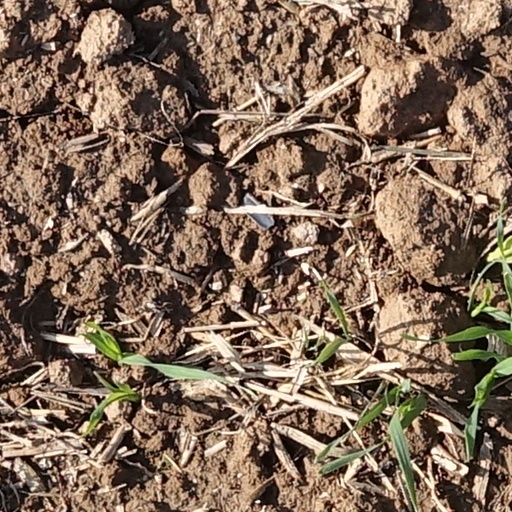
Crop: wheat